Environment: real
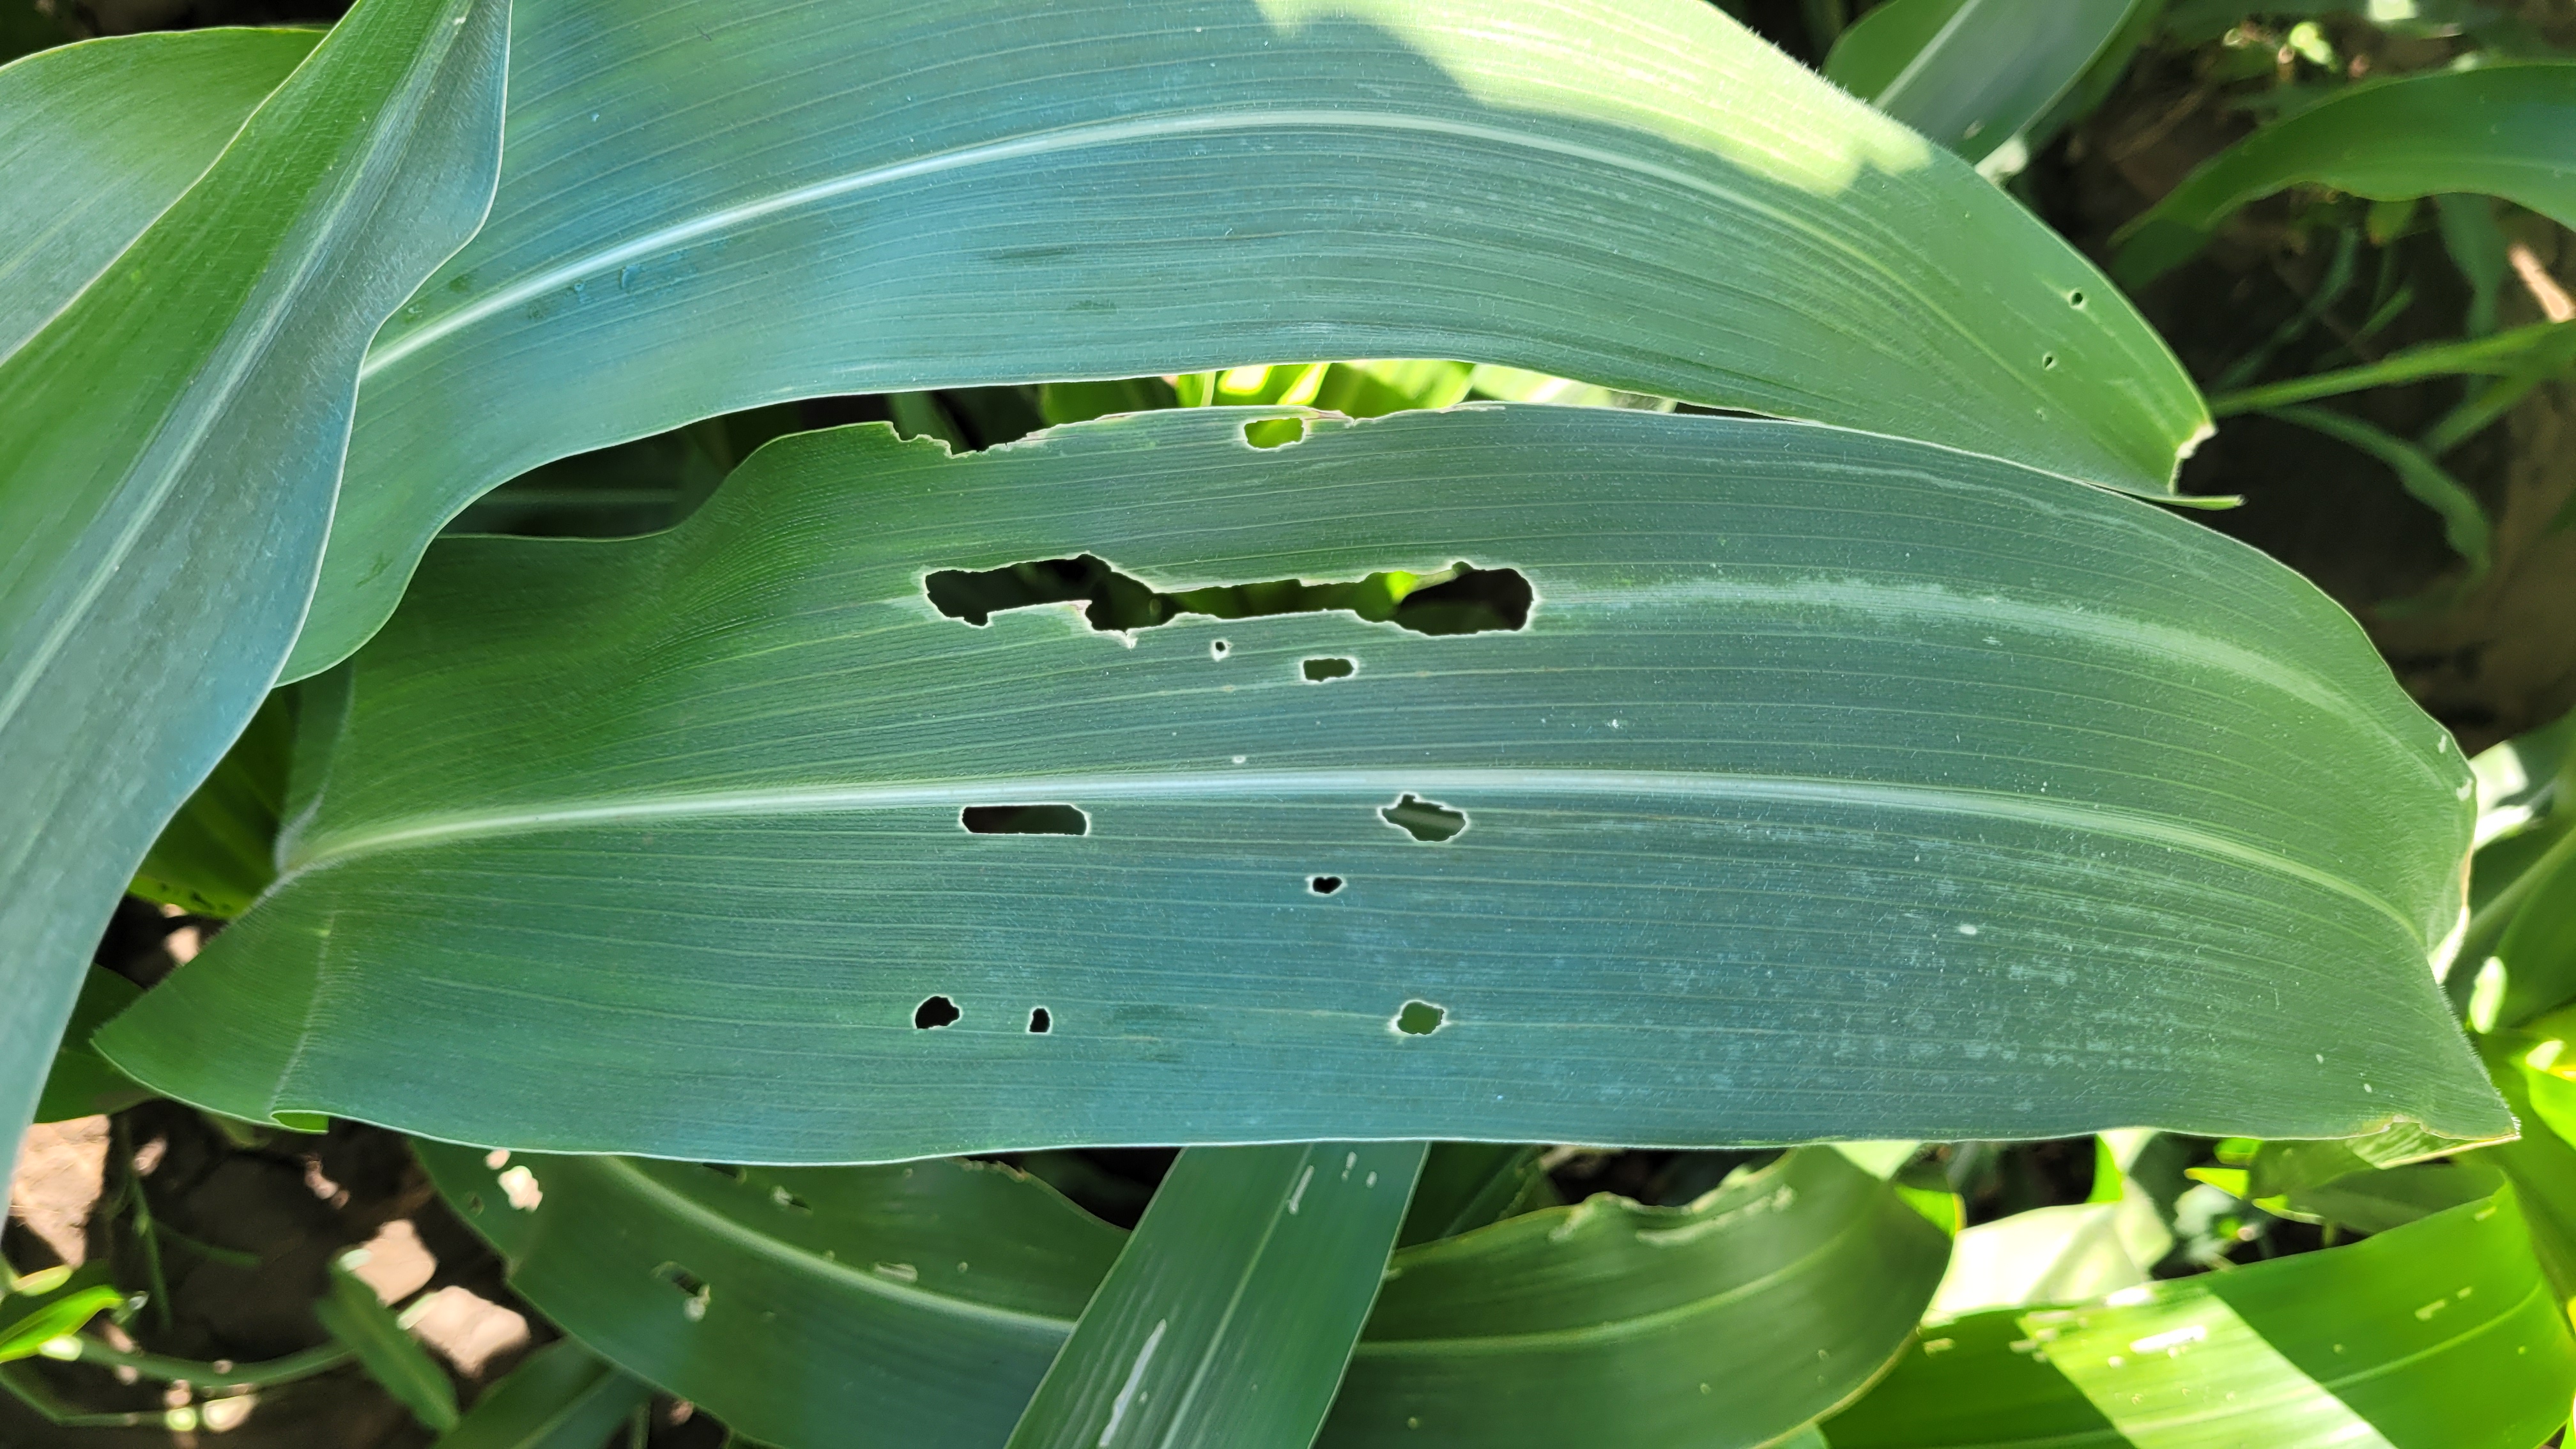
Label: fall_armyworm